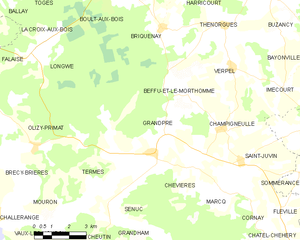
Carte des communes françaises: Grandpré